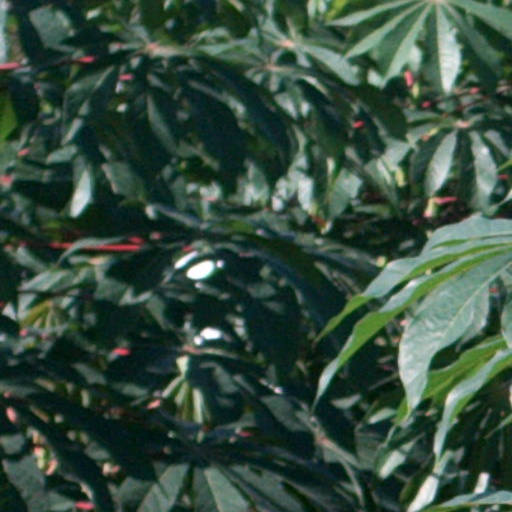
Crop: cassava